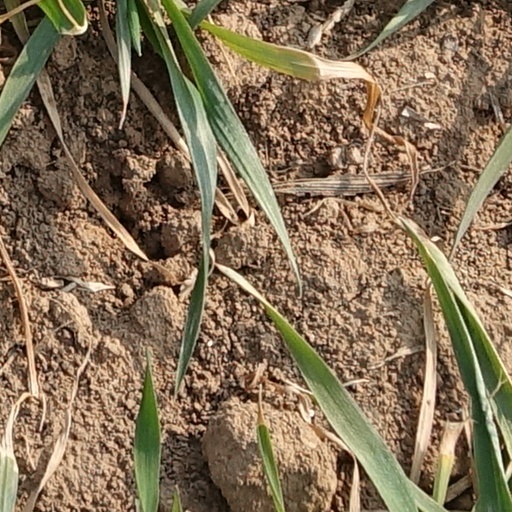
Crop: wheat